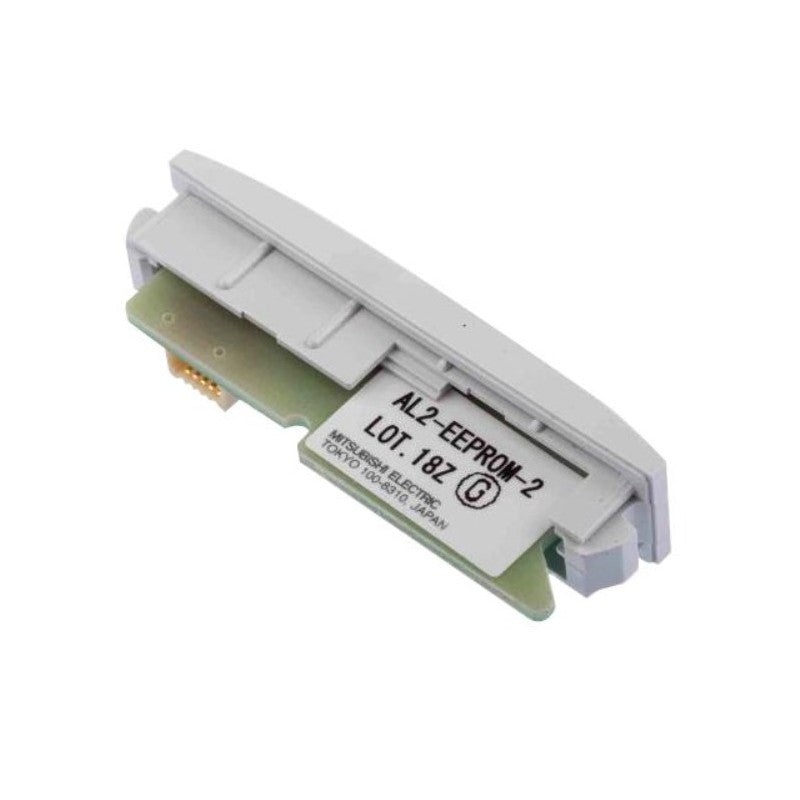
AL2-EEPROM-2 Mitsubishi Electric
Alpha 2 Memory Module, For Use With Alpha 2 Series
Category: Electronics > Electronics Accessories > Memory > ROM